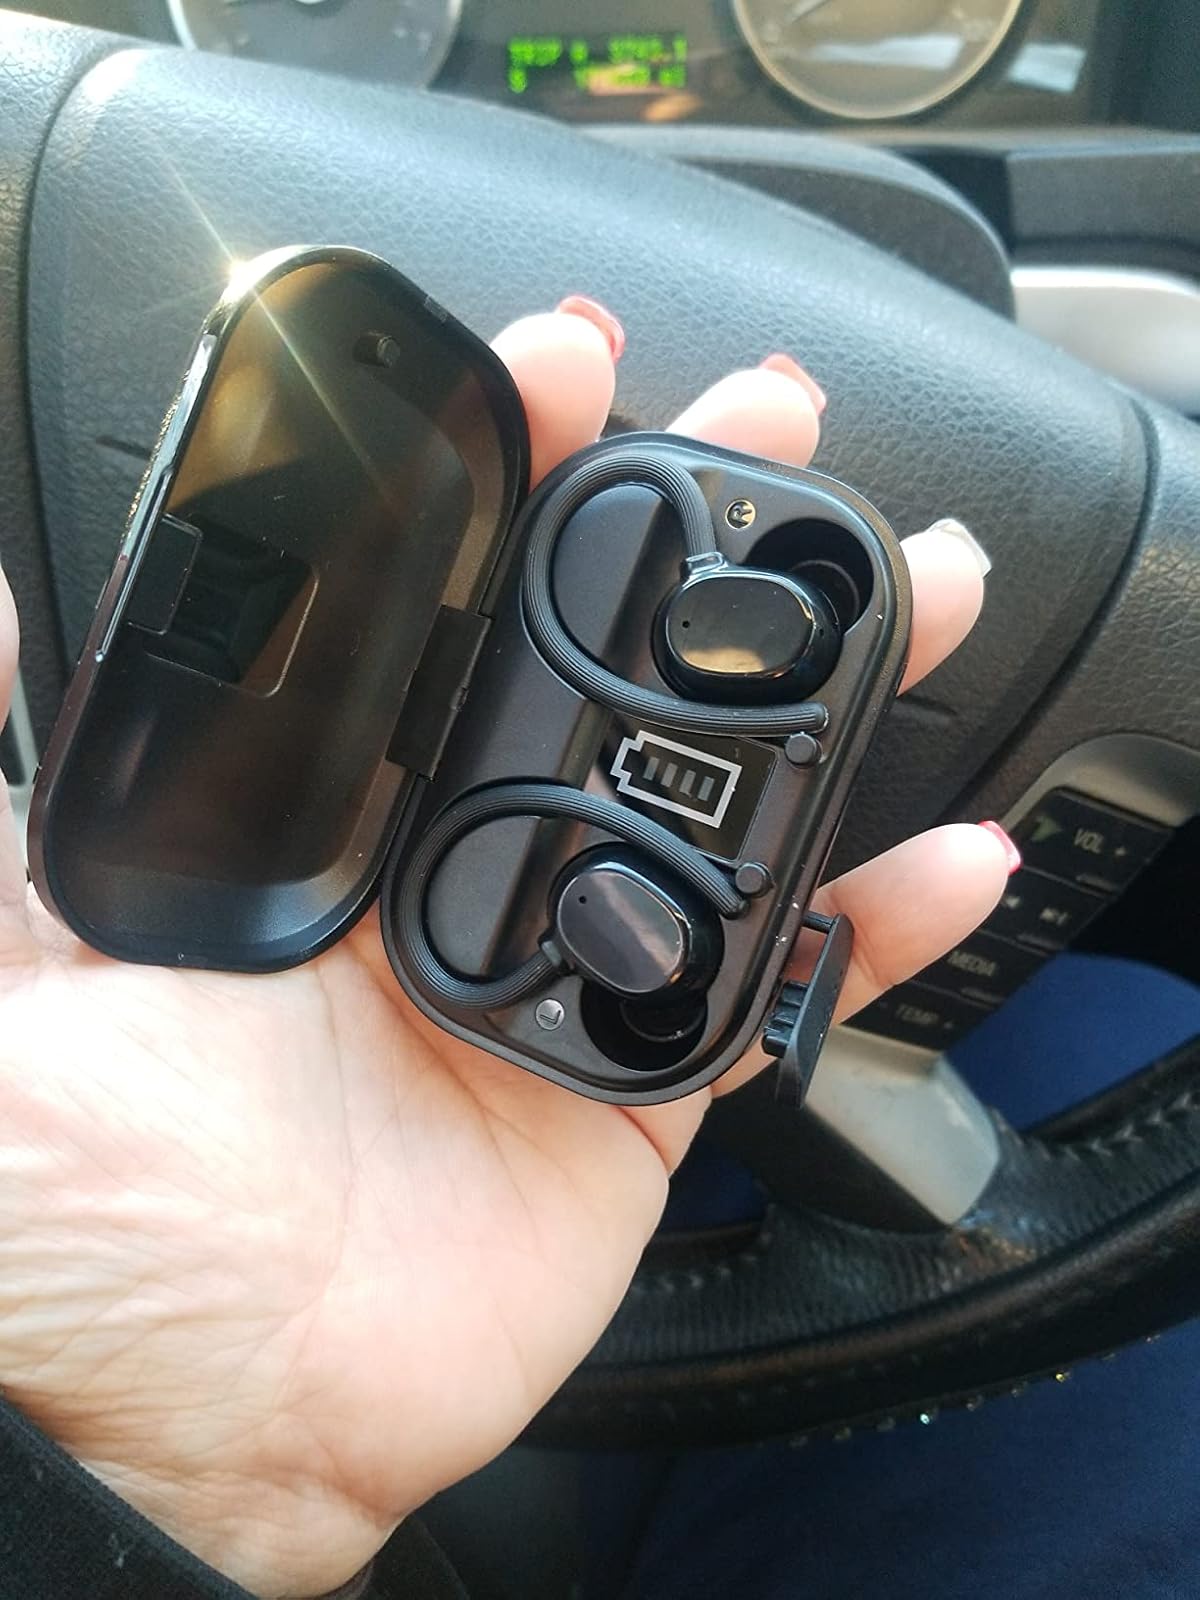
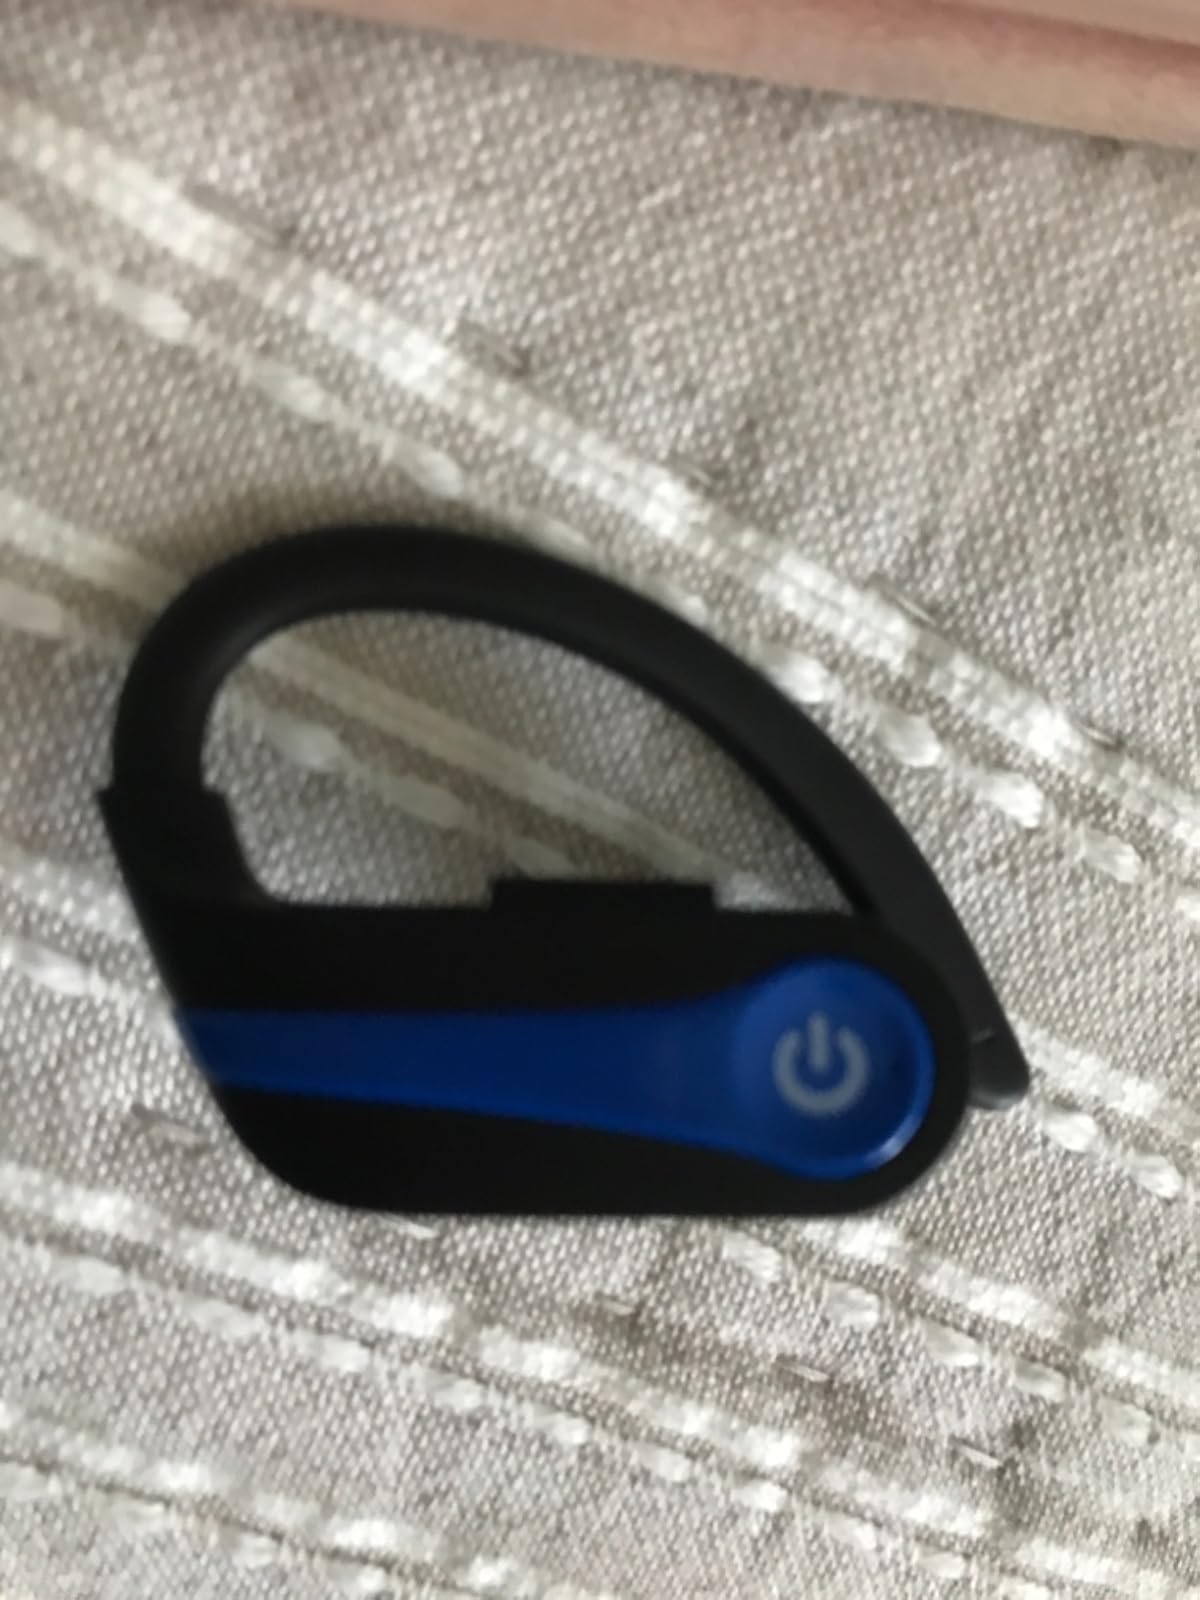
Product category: earbuds
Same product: no